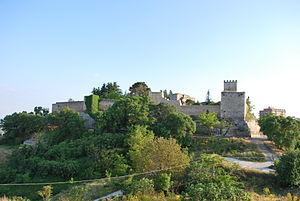
Jourdain du Pin ou Jourdain Lupin, mort en juin 1197 au château de Lombardie dans la ville sicilienne d'Enna, est un noble italo-normand du royaume de Sicile. 1ᵉʳ comte de Bovino et gouverneur de la cité de Messine, il est célèbre pour avoir mené une révolte en 1196-97 dans le but de s'emparer du trône de Sicile.
Le château de Lombardie est un château médiéval situé à Enna, dans le centre de la Sicile. Il est l'un des plus grands anciens édifices d'Italie méridionale avec une surface de 25 000 m².